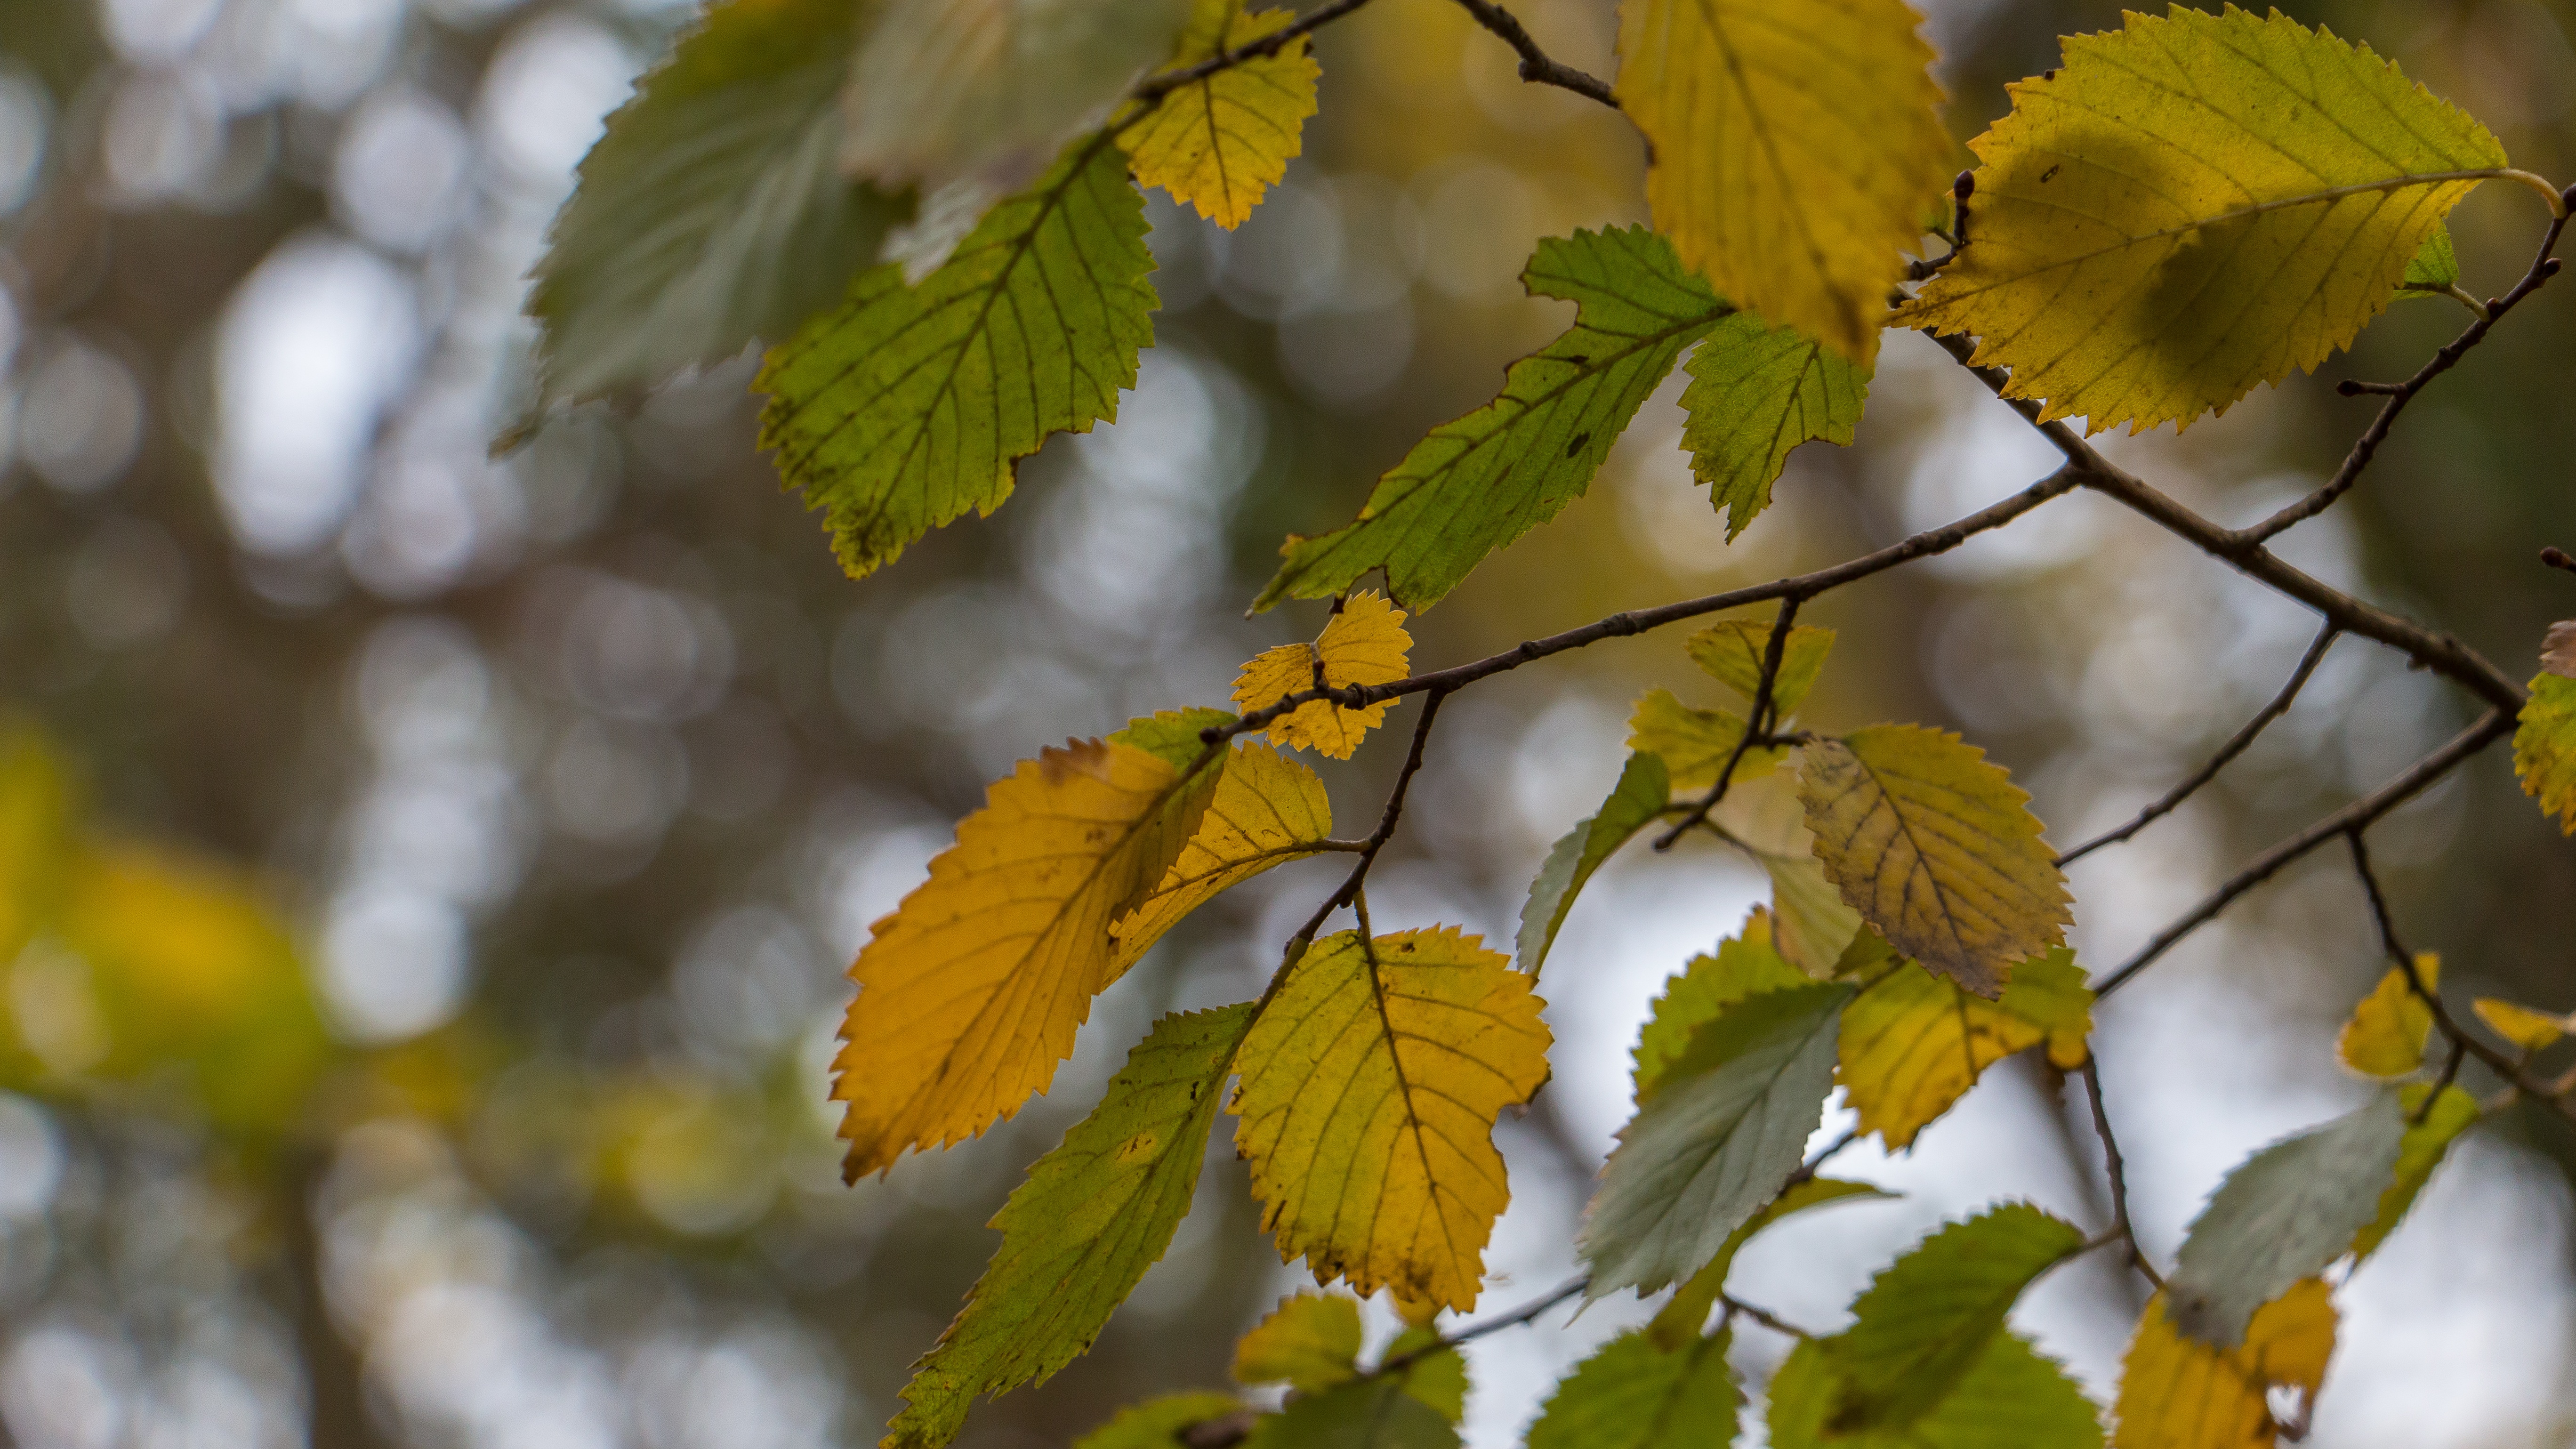
tree, nature, branch, blossom, plant, sunlight, leaf, flower, green, produce, autumn, botany, yellow, flora, season, leaves, deciduous, depth, flowering plant, woody plant, land plant